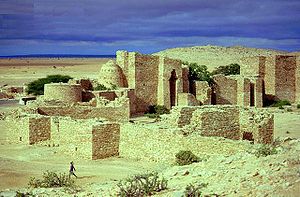
Somalia / Historie / Delt koloniområde
Taleex var hovedstad i Dervish-staten.
Somalia er et afrikansk land beliggende på Afrikas Horn, kontinentets østligste punkt. Landet ligger mellem 12 grader nordlig og 1 grad sydlig bredde mellem 41 og 51 grader østlig længde. Hovedstaden er Mogadishu, hvilket er en havneby med internationale handelsforbindelser.